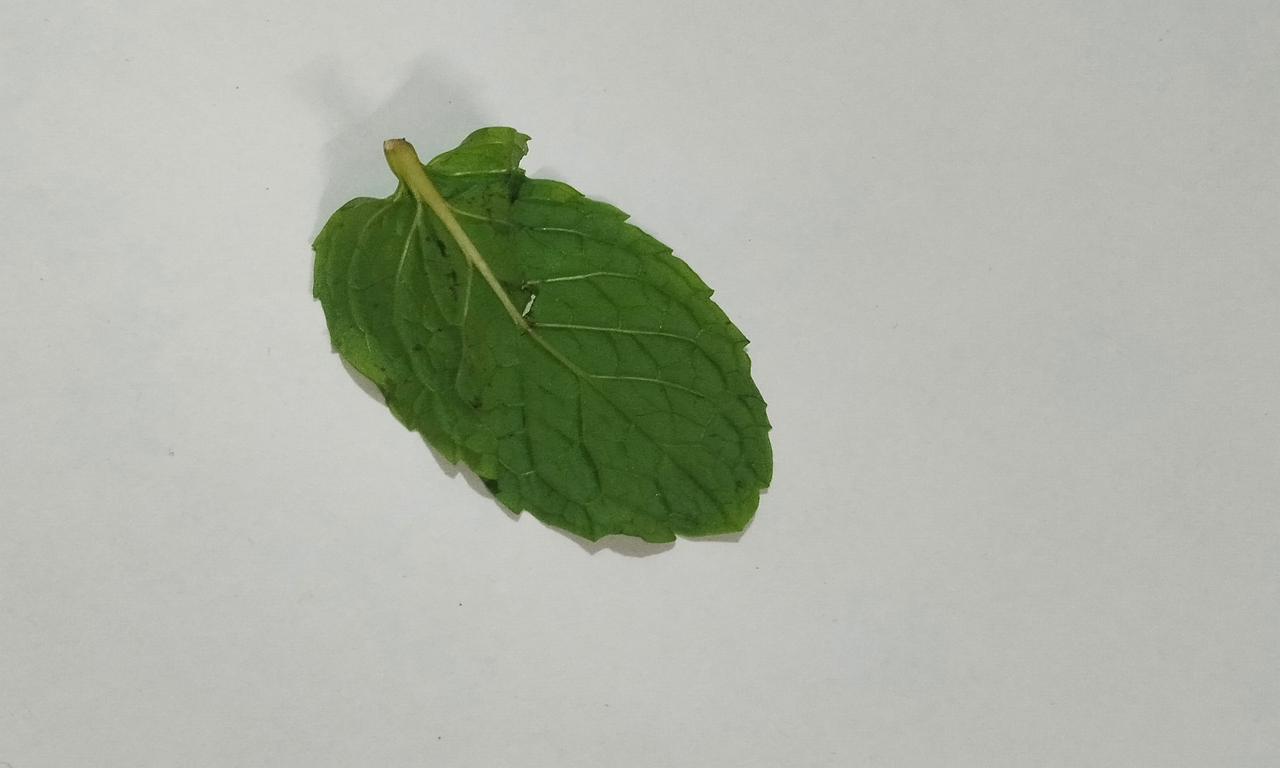
Label: Fresh